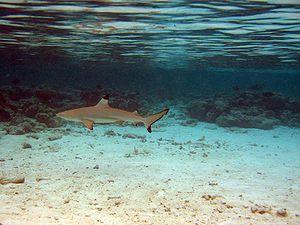
Le Requin à pointes noires est une espèce de requins de la famille des Carcharhinidae, facilement identifiable par les pointes noires de ses nageoires, en particulier sur la première nageoire dorsale et la nageoire caudale. Il fait partie des requins les plus abondants des récifs coralliens tropicaux de l'océan Indien et de l'océan Pacifique. Cette espèce préfère les eaux côtières peu profondes et expose fréquemment sa première nageoire dorsale dans ces zones. La plupart des Requins à pointes noires vivent sur les rebords de récifs et les fonds sableux, mais ils sont également connus pour supporter des environnements saumâtres ou d'eau douce. Cette espèce atteint généralement une longueur de 1,6 m.